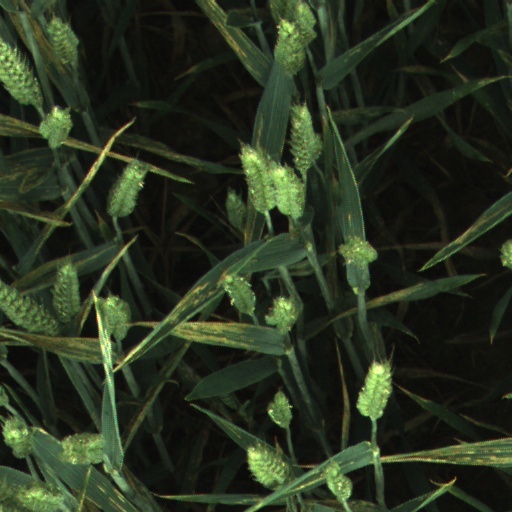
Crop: wheat